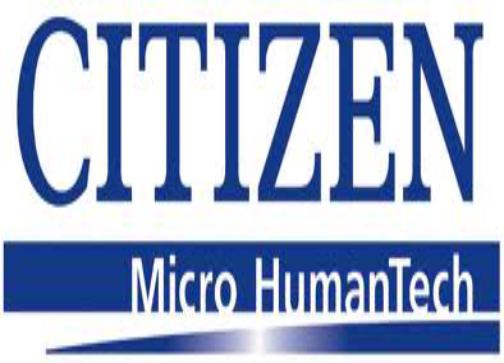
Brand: Citizen
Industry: Electronic